Bill Wise

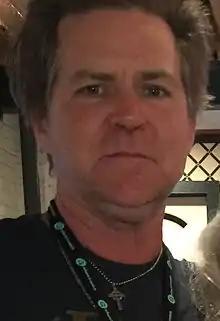
Wise in 2015

Bill Wise (born August 6, 1964) is an American voice and film actor, best known for his roles in anime dubs as well as in films by Richard Linklater and Trey Edward Shults.